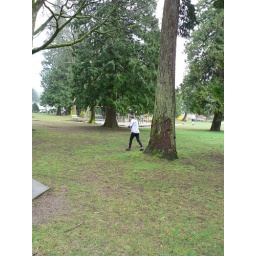
Olav Nipen in the big trees of the butterfly loop